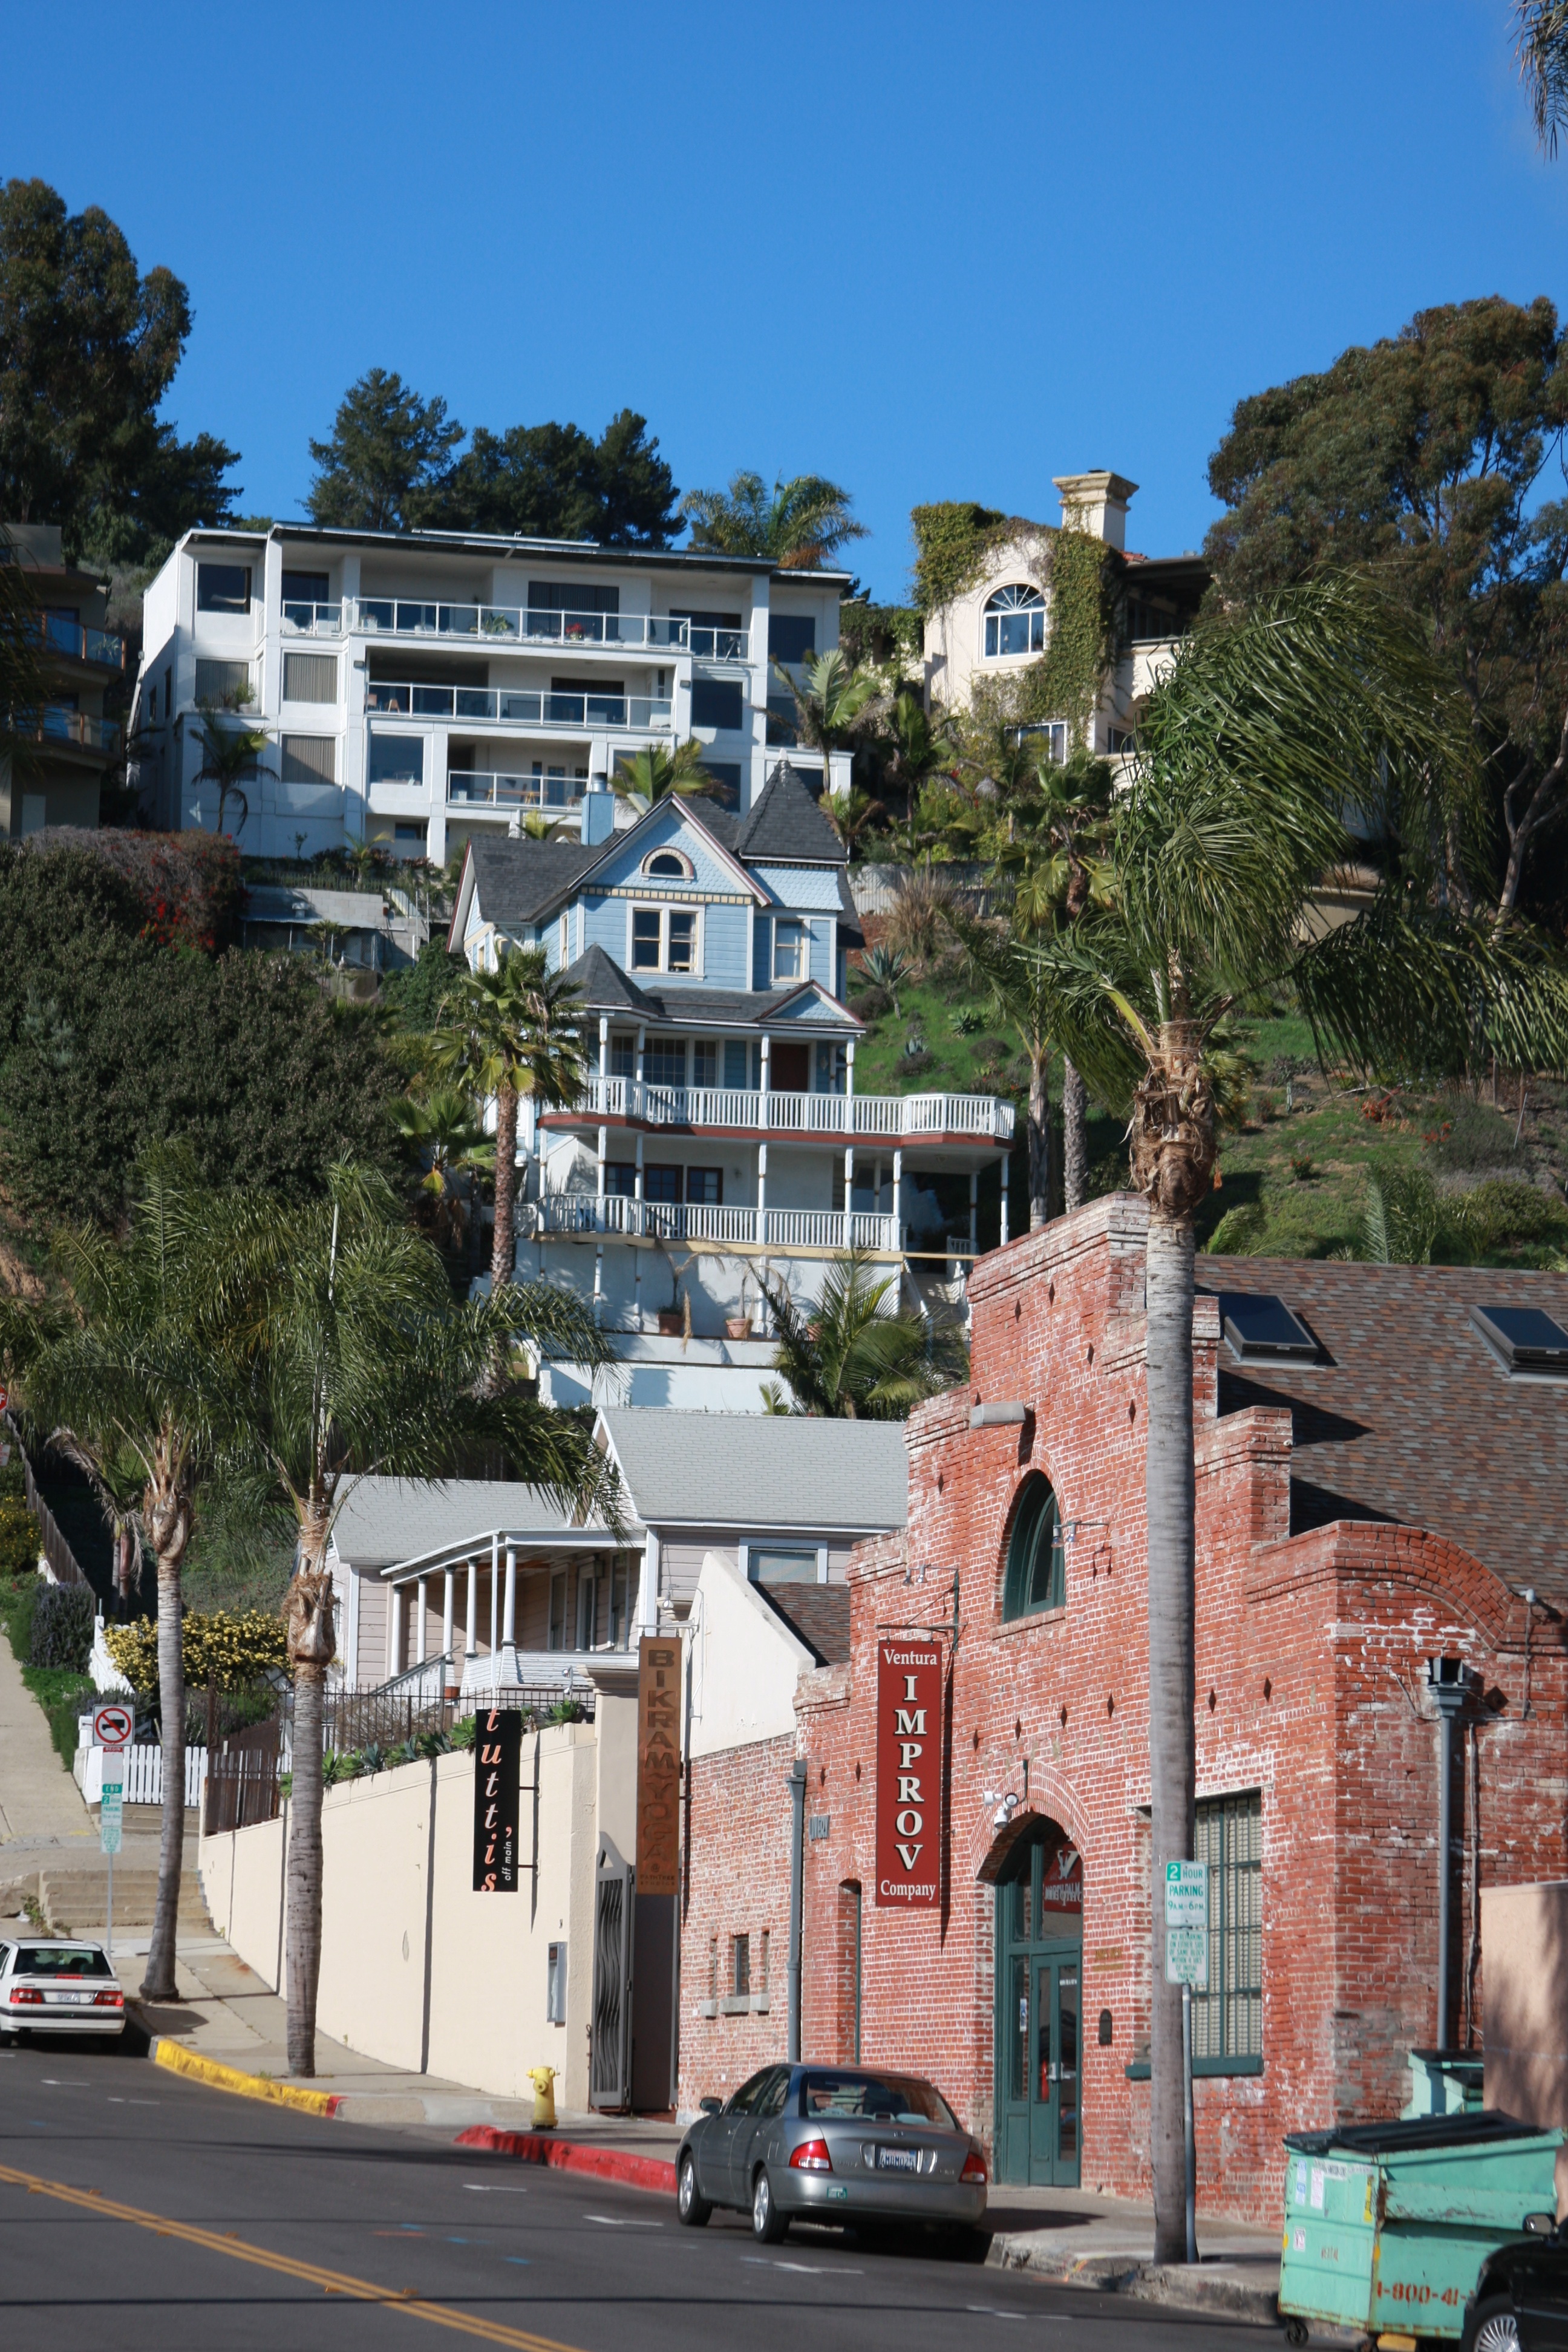
architecture, town, city, urban, downtown, vacation, village, residential, houses, estate, neighbourhood, residential area, human settlement